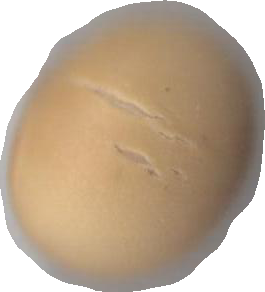
Variety: Grobogan